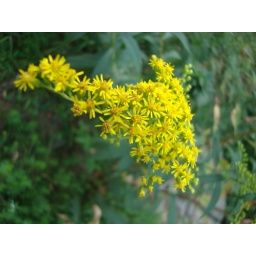
Pretty flowers by the river :]